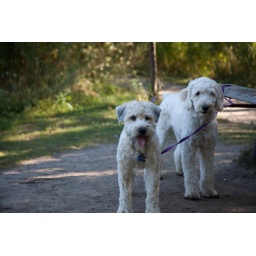
Sable and Kiko in the Mill Pond. Sable is a friend's dog and we swap baby sitting duties